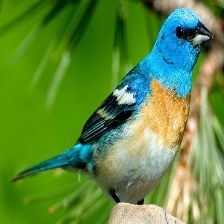
Species: LAZULI BUNTING
Scientific name: PASSERINA AMOENA
ImageNet parent category: indigo_bunting